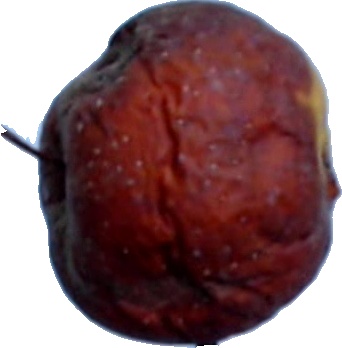
Label: apple_rotten_1